Michel B. Menard House

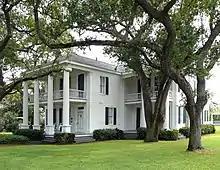
Home of Michael Branamour Menard (2012)

The Menard House is named for its first owner, Michel B. Menard, a Canadian-born trader, real estate investor, and a founder of Galveston. Menard built on outlot block 37, indicating a location outside of Galveston city limits. The Menard House was fabricated, then shipped from Maine in parts. The combination of a dearth of carpenters in 1830s Texas and excess cargo space in Texas-bound ships made prefabricated buildings economically viable. Menard probably started building the house in 1837 for his second wife, Catherine Maxwell. She died in the summer of 1838, the same year construction was completed. Houston co-founder and Galveston City Company investor John Kirby Allen purchased the property in 1838, but died that July.